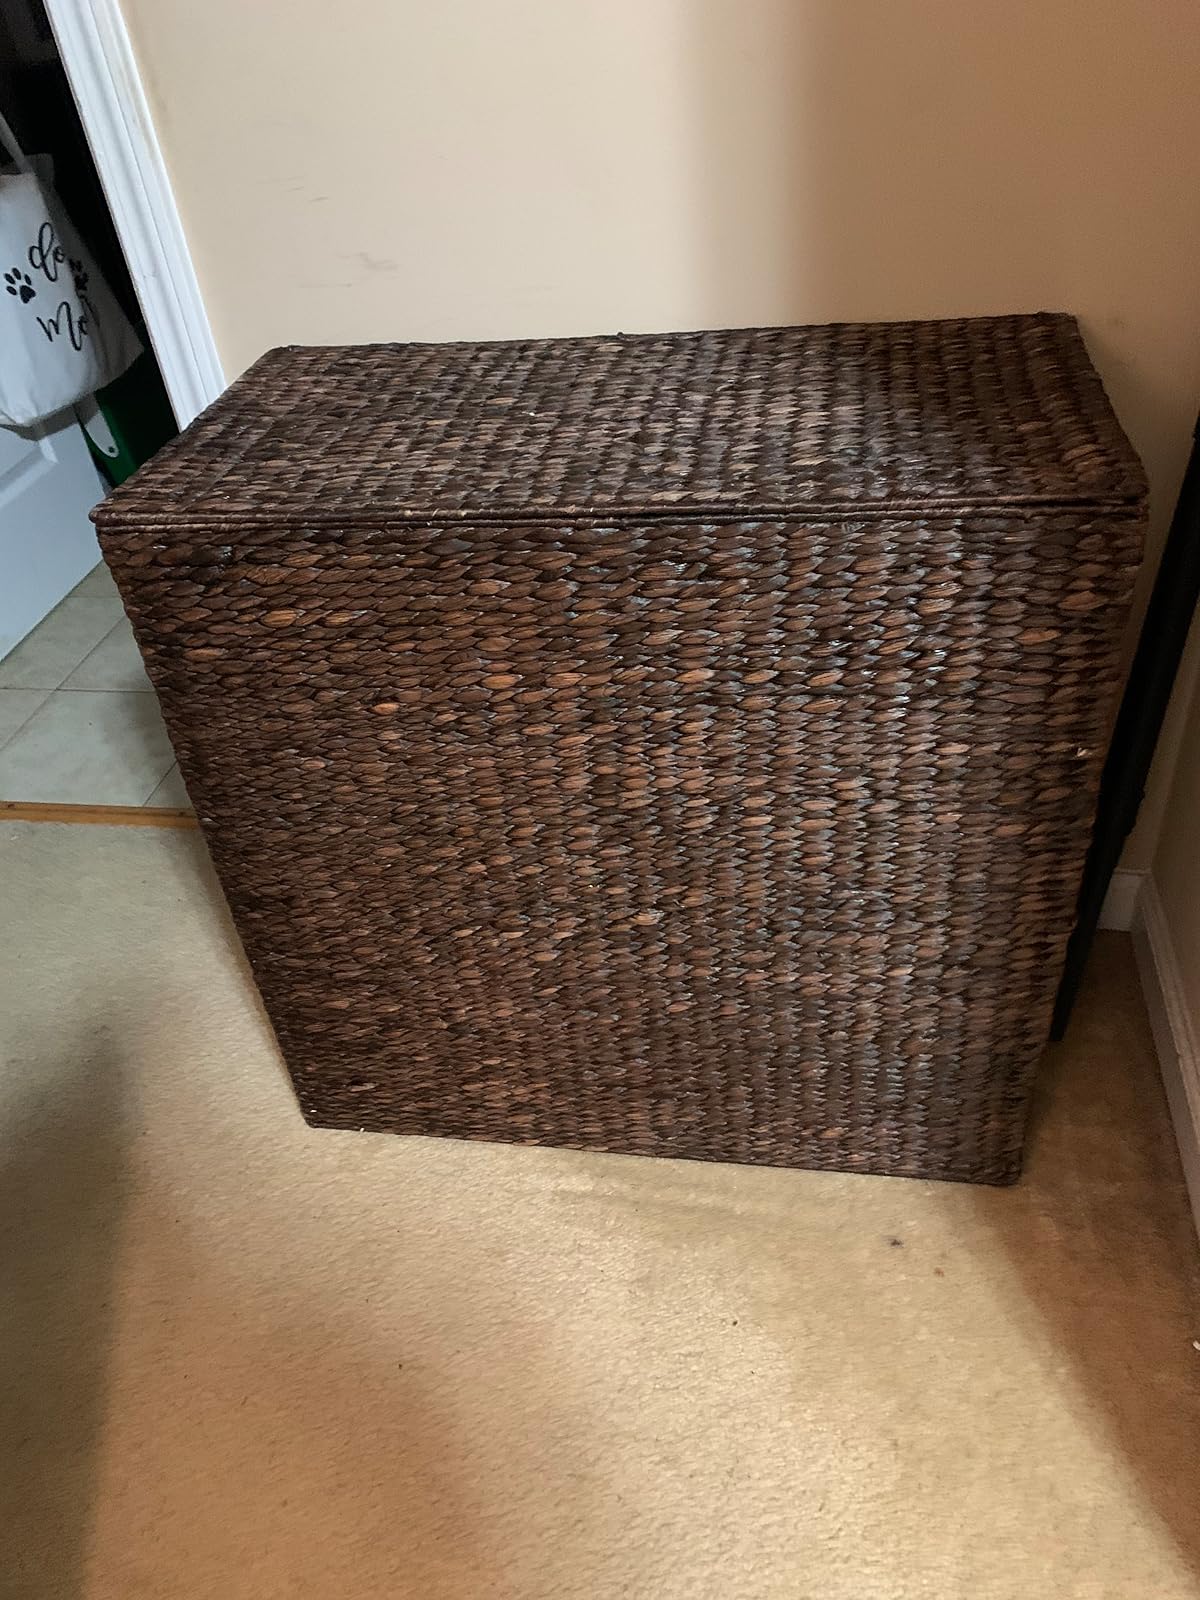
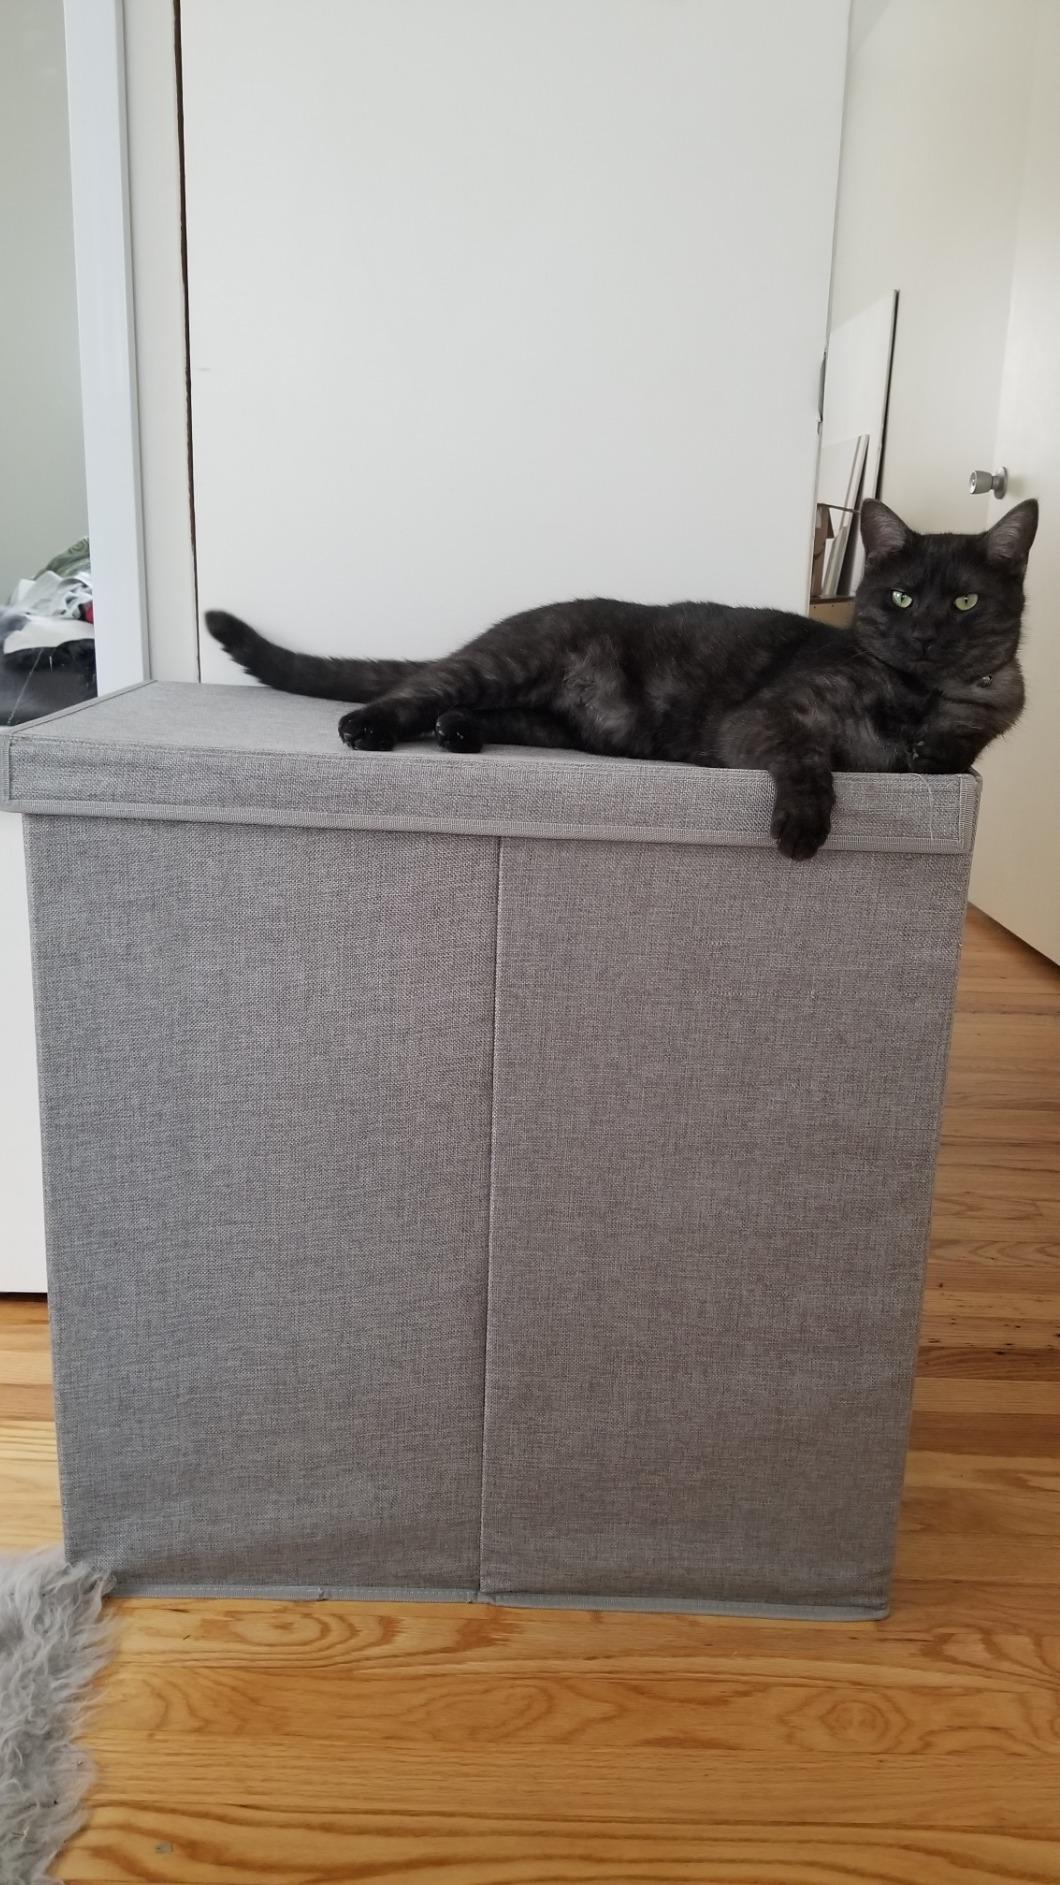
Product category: items_hamper
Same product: no